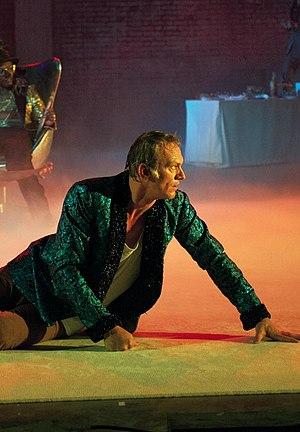
Ingvar Eggert Sigurðsson est un acteur de cinéma et de théâtre islandais né le 22 novembre 1963.